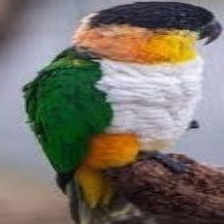
Species: BLACK HEADED CAIQUE
Scientific name: PIONITES MELANOCEPHALUS